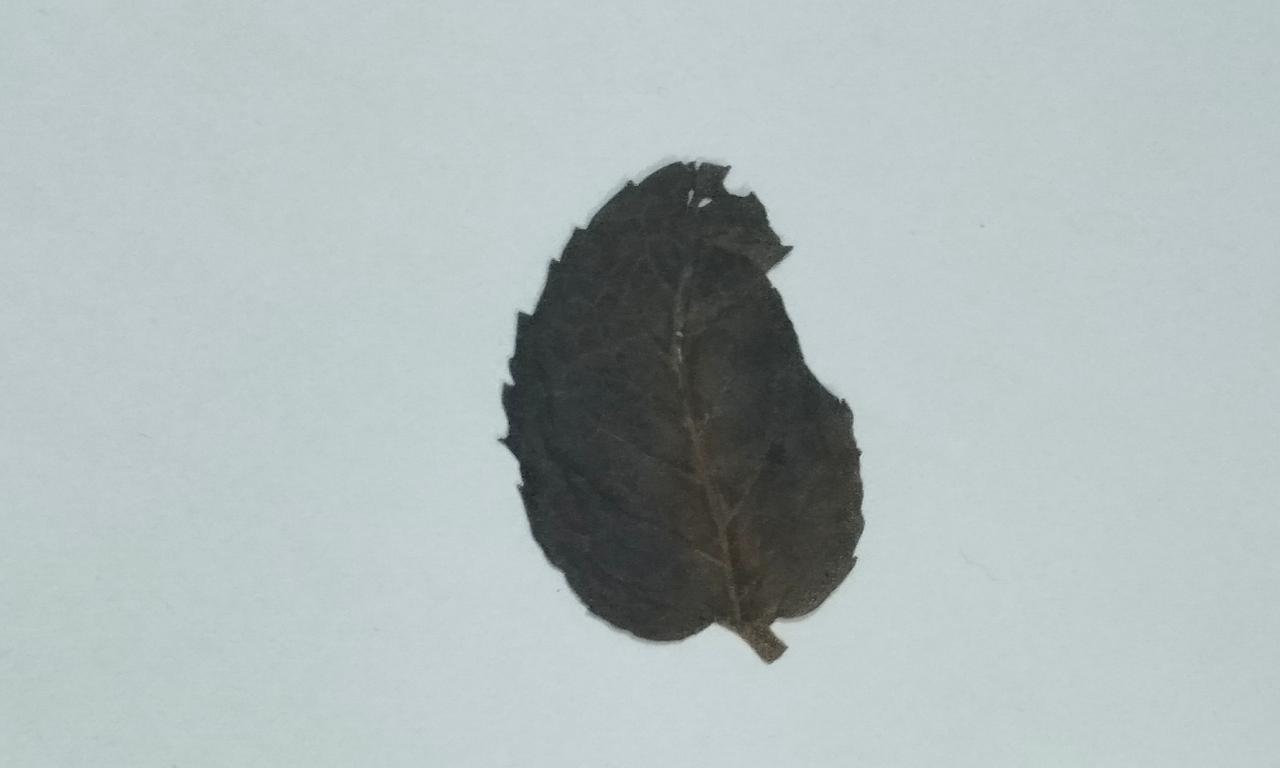
Label: Dried